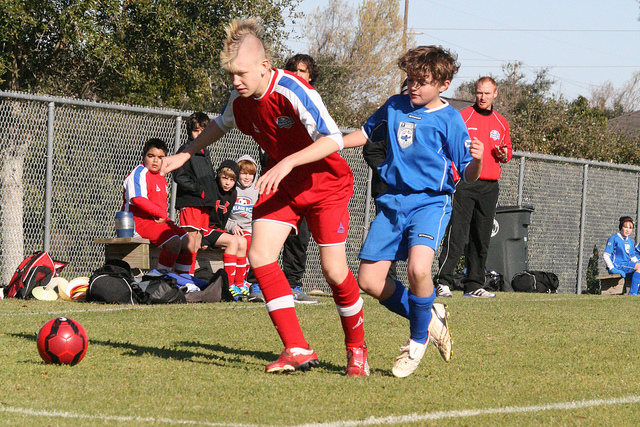
những đứa trẻ đang cùng nhau đá bóng trên sân cỏ dưới trời nắng